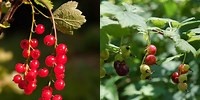
Label: redcurrant